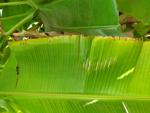
Label: xamthomonas